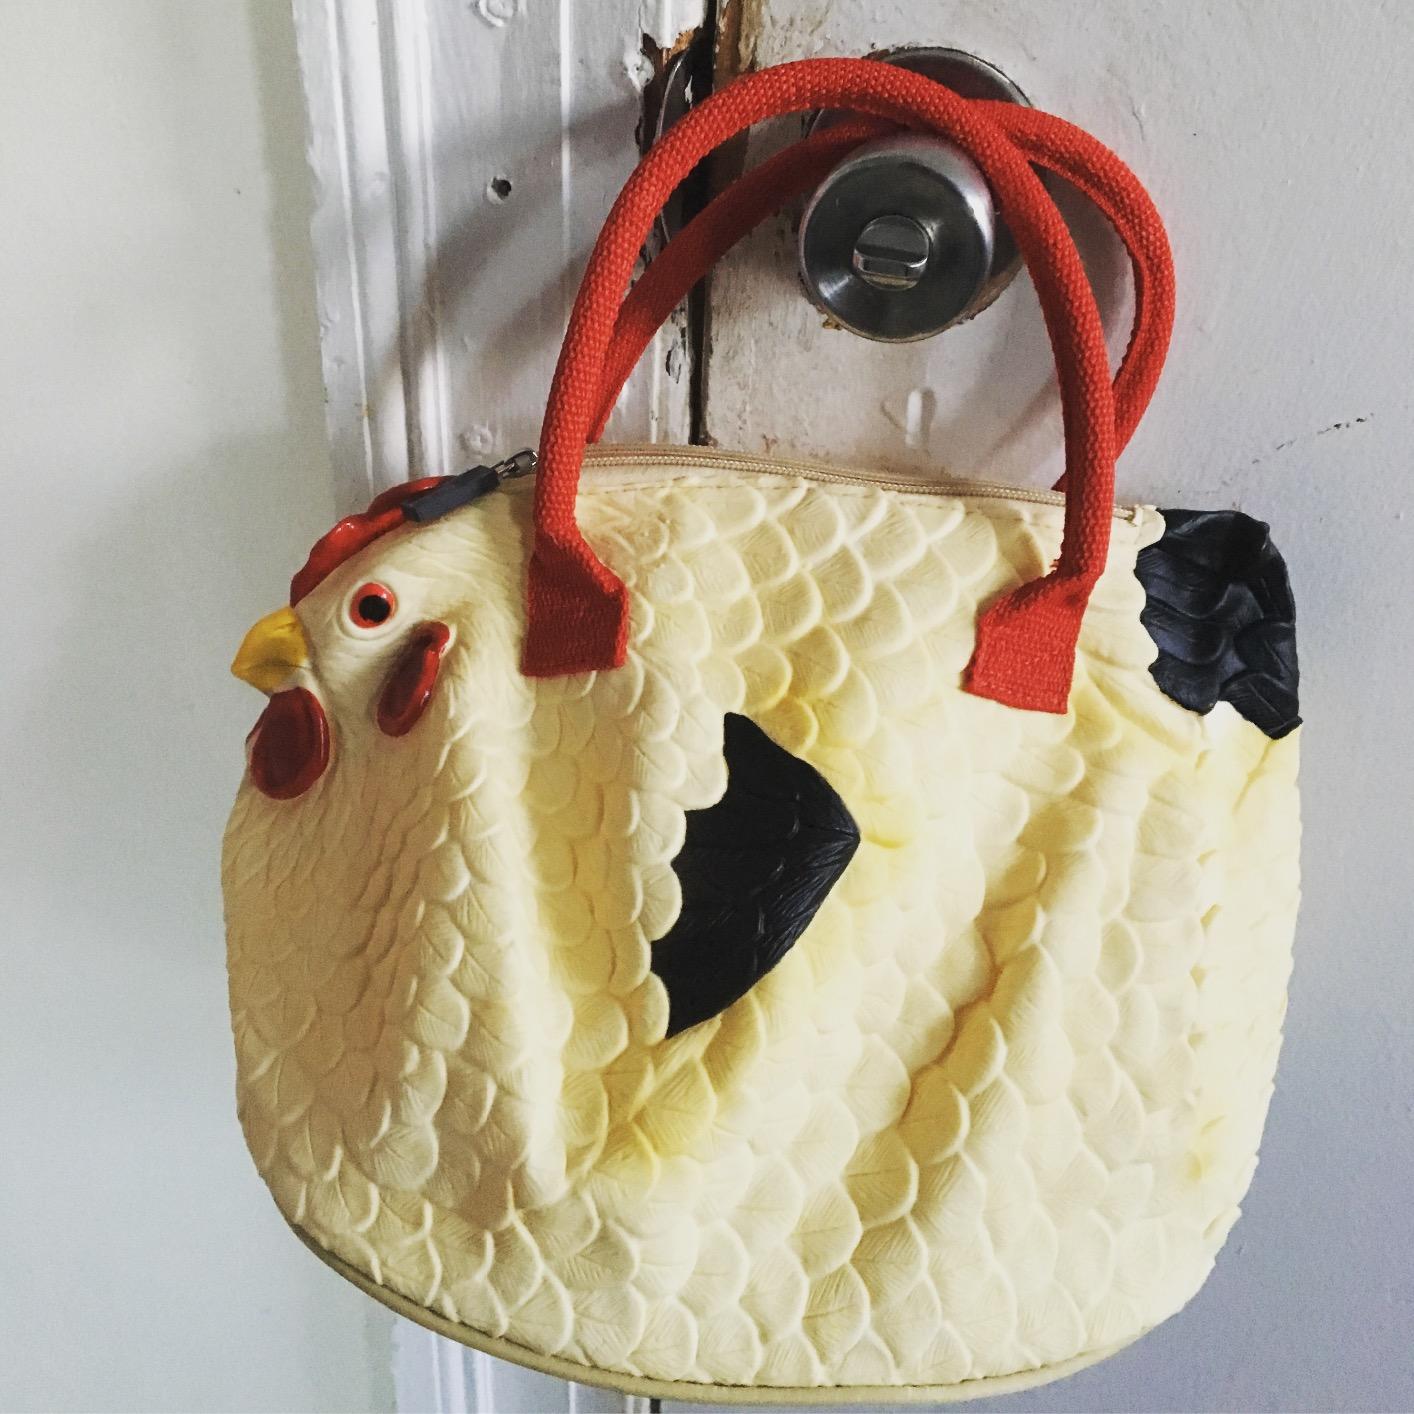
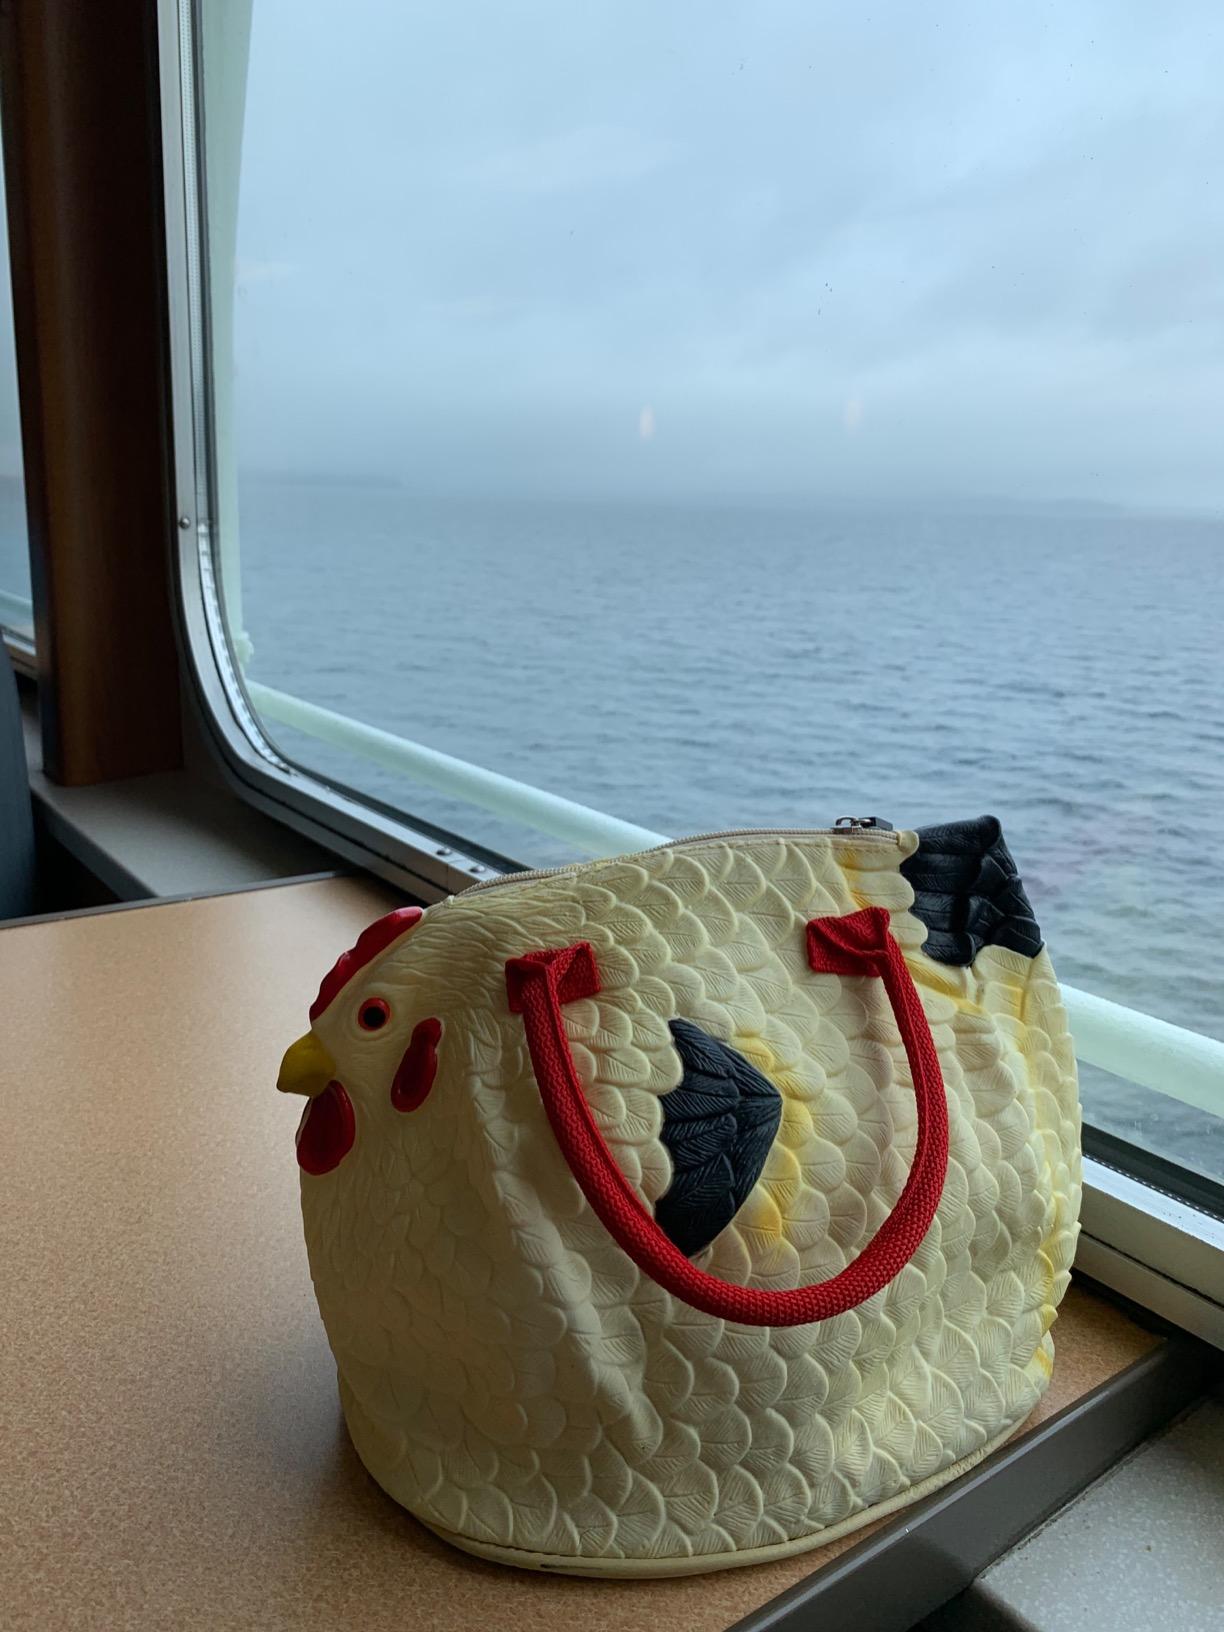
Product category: accessories_handbag
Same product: yes